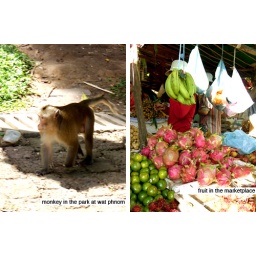
a monkey in the park, dragon fruit and bananas in the marketplace